Architecture of Houston

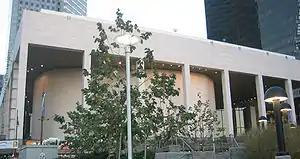
Jesse H. Jones Hall for the Performing Arts

One of Houston's most recent downtown landmarks is Discovery Green, a large public park designed by Page with Hargreaves Associates.